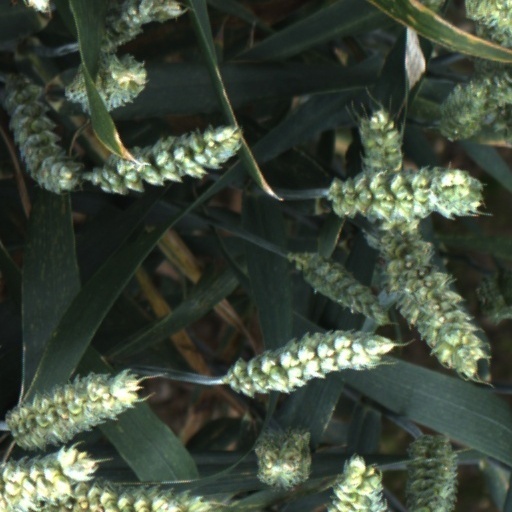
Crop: wheat